Multivariate kernel density estimation

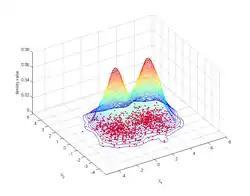
Kernel density estimate with diagonal bandwidth for synthetic normal mixture data.

The figure shows the joint density estimate that results from using the automatically selected bandwidth.